New York City water supply system

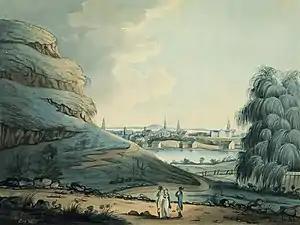
A 1798 watercolor of Collect Pond. Bayard's Mount, a hillock, is in the left foreground. Prior to being levelled around 1811 it was located near the current intersection of Mott and Grand Streets. New York City, which then extended to a stockade which ran approximately north–southeast from today's Chambers Street and Broadway, is visible beyond the southern shore.

Until the eighteenth century, New York City solely depended on primitive means such as wells and rainwater reservoirs to collect water for daily use. The first public well was dug in Bowling Green in 1677, and the first reservoir was built on the East Side of Manhattan in 1776 after the population grew up to 22,000.